Torra di Micalona

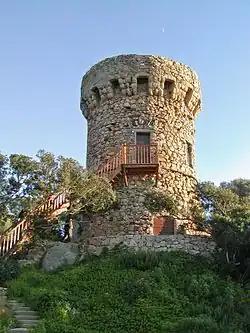

The Tower of Micalona is a Genoese tower located in the commune of Olmeto on the west coast of the Corsica.